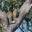
Label: leopard